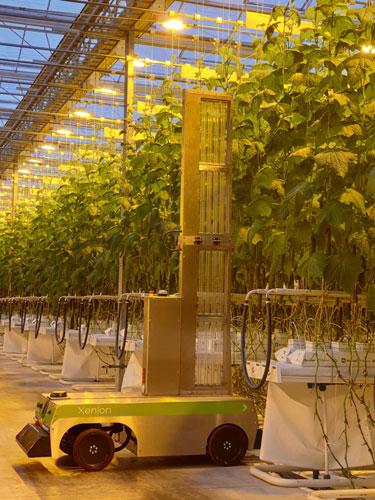
Kifaa cha kisasa cha kilimo kinatumika shambani, kwa  umwagiliaji na kudhibiti mazingira ya mimea. Hii huhakikisha mimea inakua kwa ustawi mzuri, bila kutegemea hali ya hewa pekee yake.